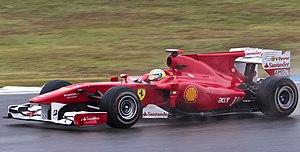
Felipe Massa à Hockenheim en 2010